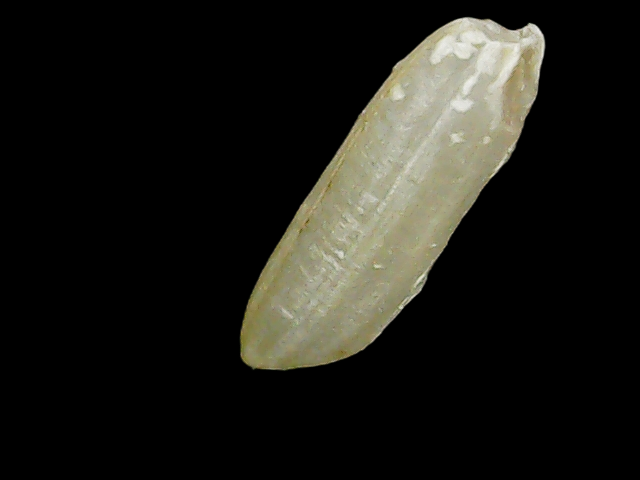
Rice variety: Binadhan26